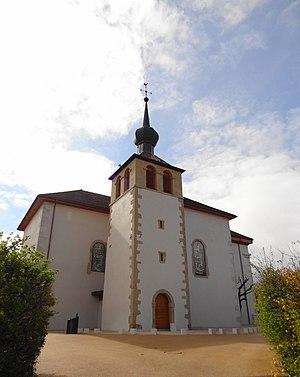
Feigères est une commune française située dans le département de la Haute-Savoie, en région Auvergne-Rhône-Alpes.
Cette liste des églises de la Haute-Savoie recense les édifices religieux - églises, basiliques et cathédrales - situés dans le département de la Haute-Savoie. Tous sont situés dans le diocèse d'Annecy, hormis ceux situés dans les paroisses du canton de Rumilly, unis à l'archidiocèse de Chambéry, Maurienne et Tarentaise.